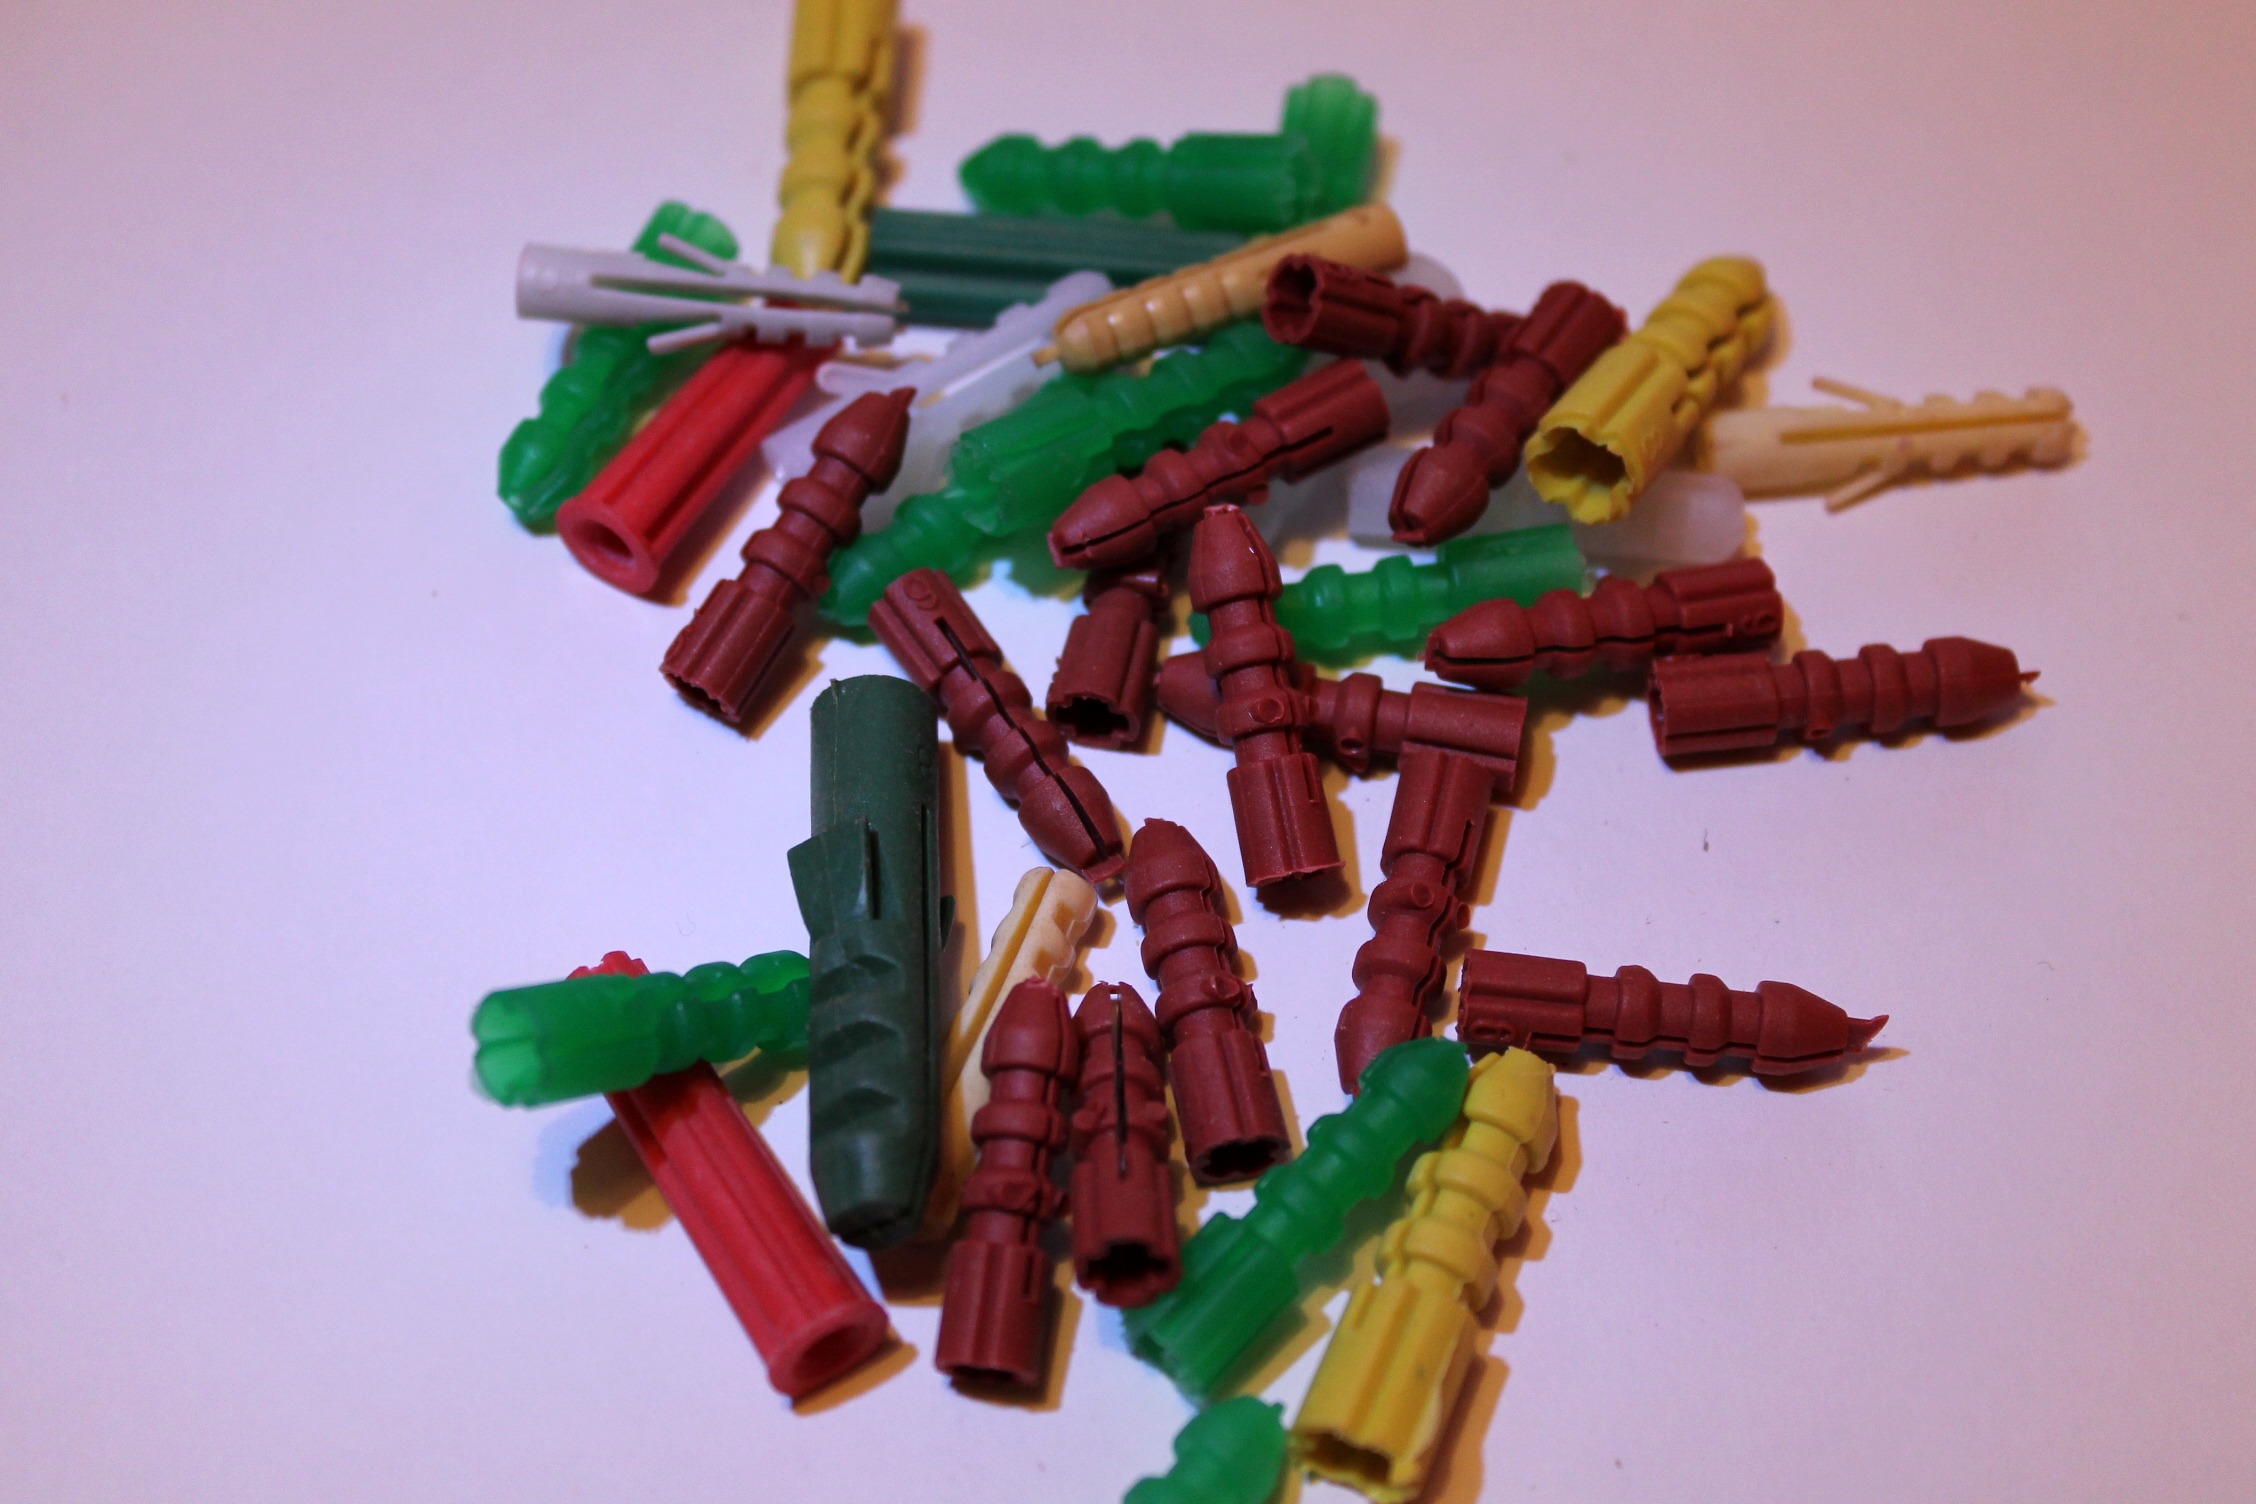
plastic, red, color, toy, lego, dowel, army men, concrete anchors, screw plugs, fixing system